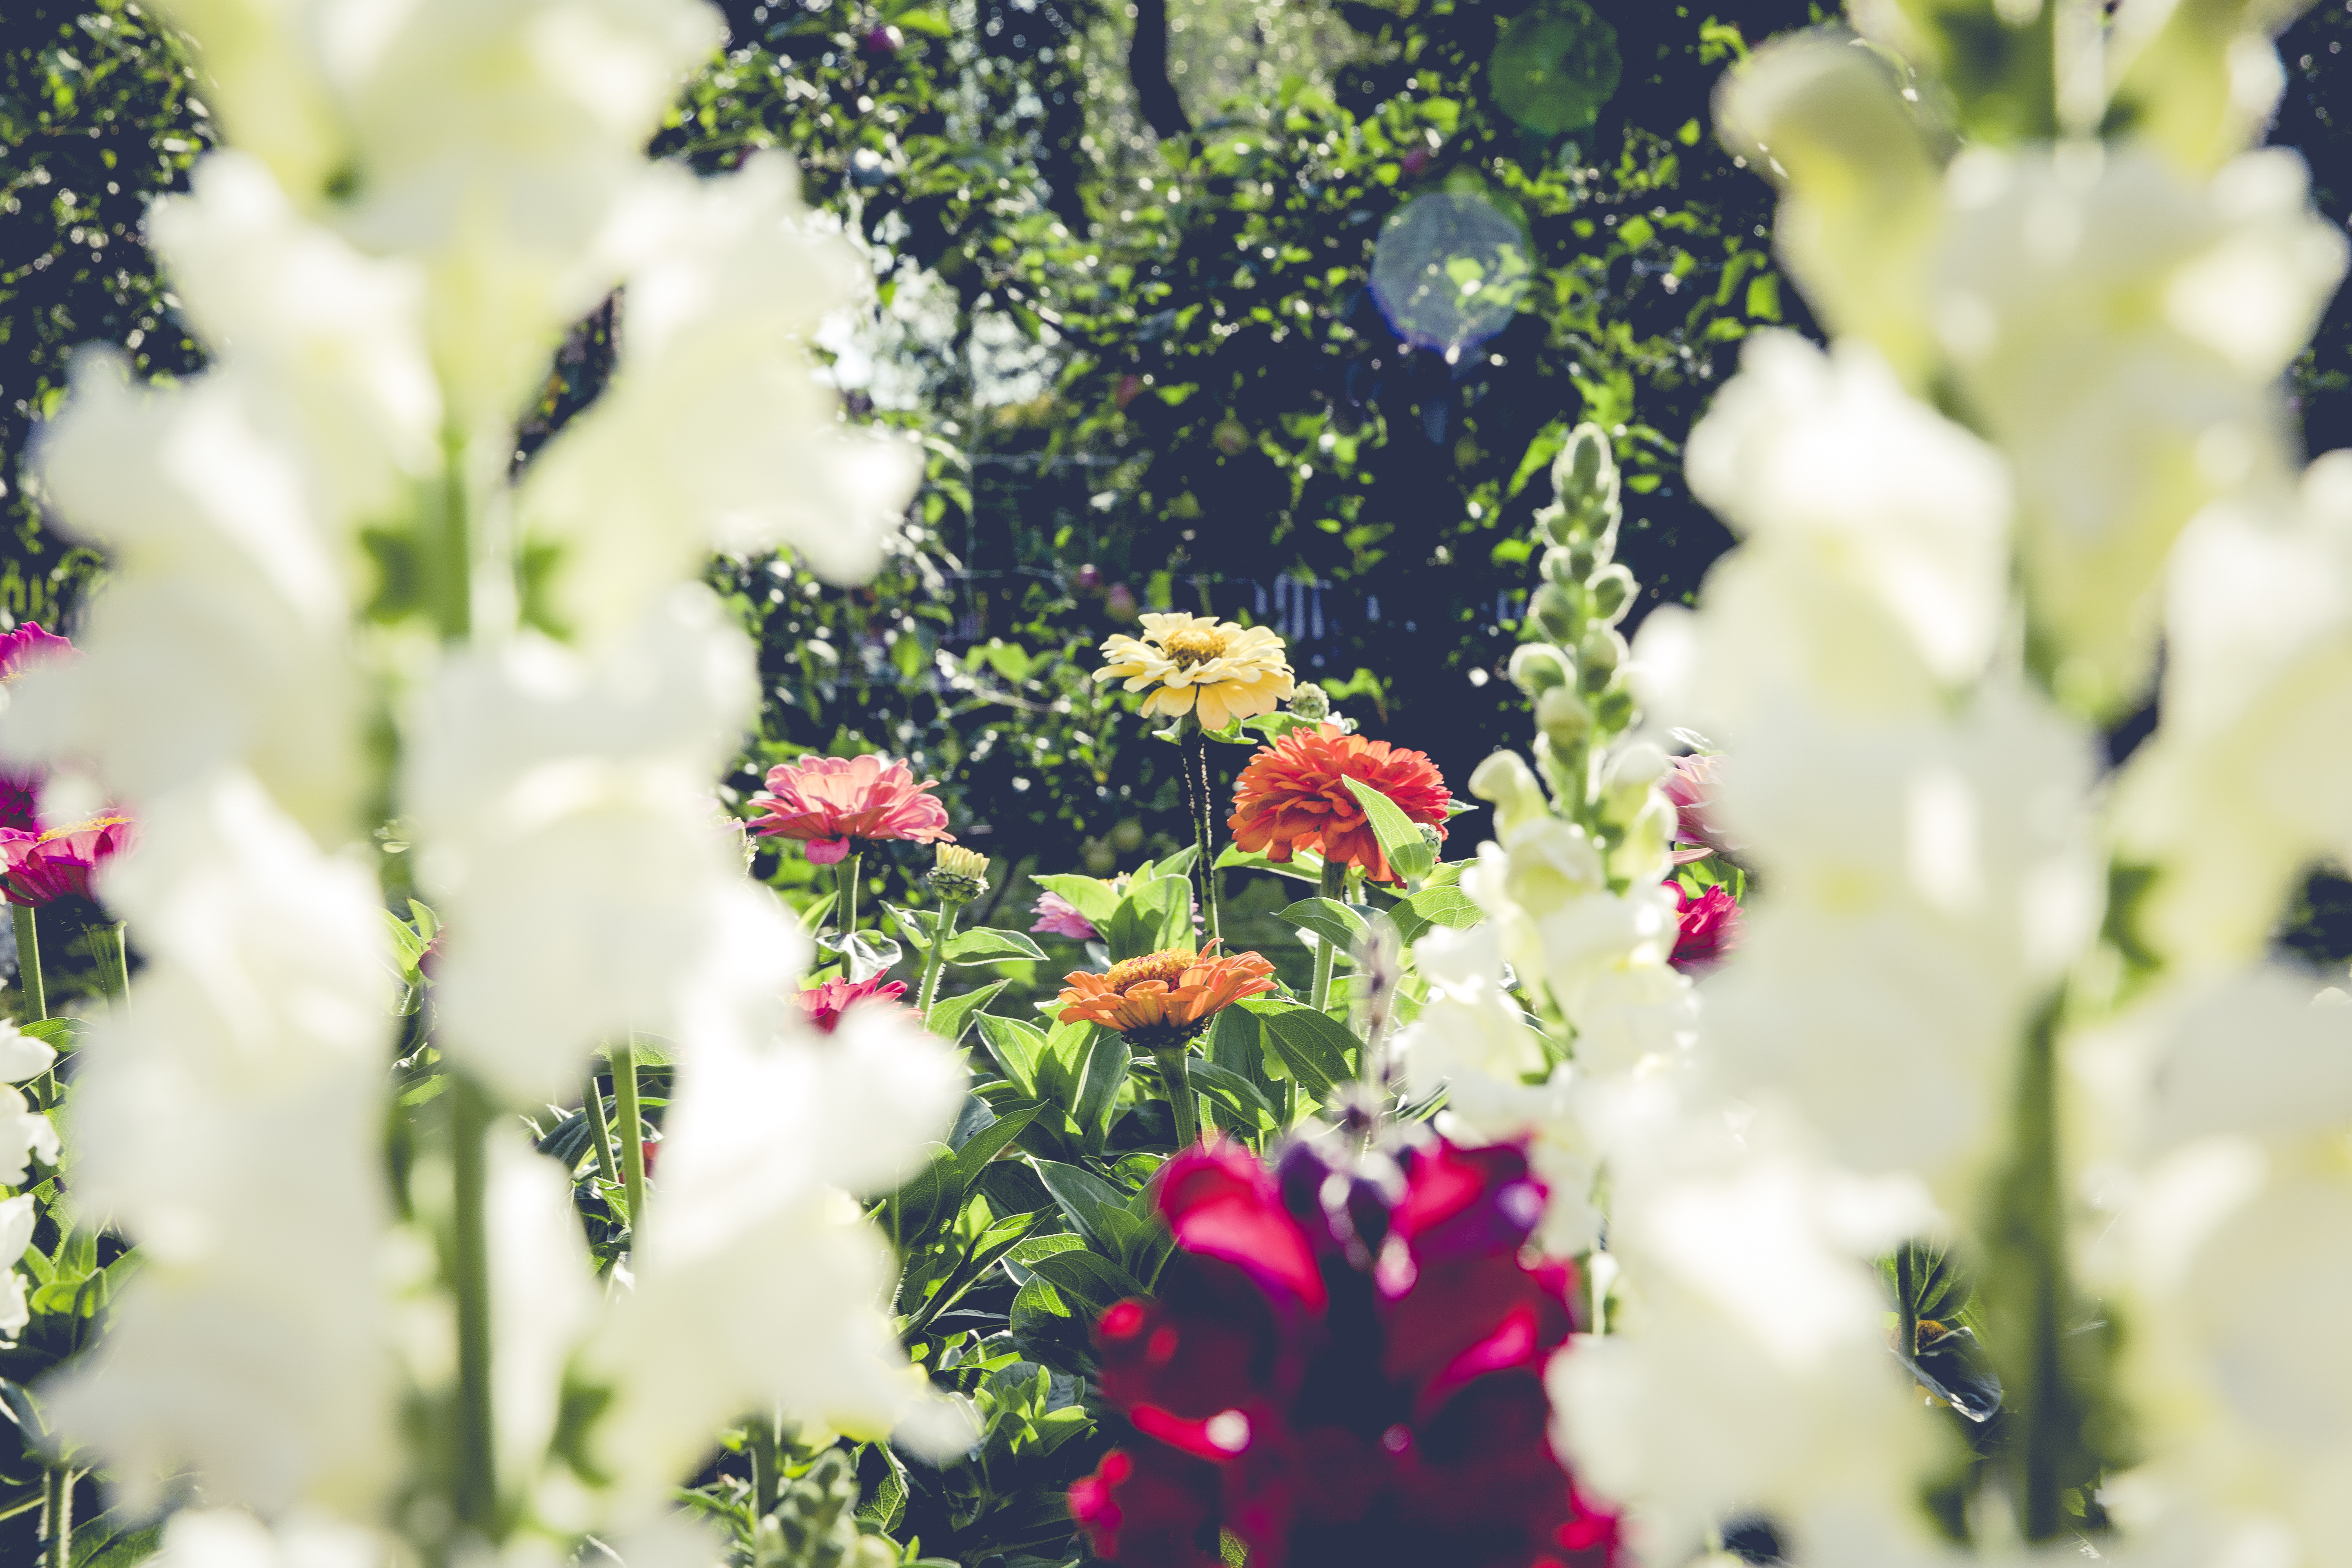
nature, branch, blossom, blur, growth, plant, sun, field, sunlight, leaf, flower, petal, bloom, summer, foliage, spring, green, colourful, color, autumn, botany, blooming, colorful, garden, flora, season, plants, wildflower, flowers, leaves, outdoors, colour, gardening, petals, shrub, bright, summertime, beautiful, flores, floristry, depth of field, macro photography, flowering plant, flower bouquet